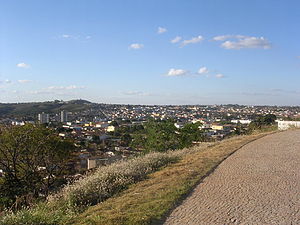
Catalão
Catalão er den næststørste by i den brasilianske delstat Goiás med 86.647 indbyggere.